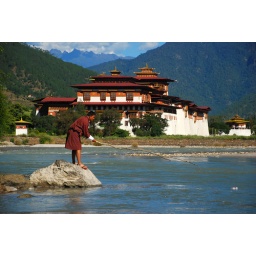
A man removes a plastic bottle from a river in Punakha, Bhutan